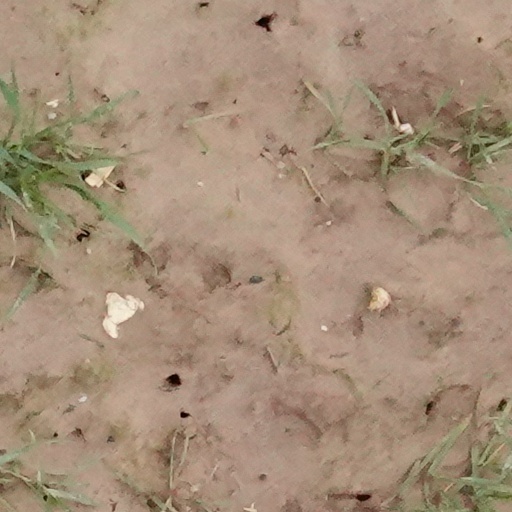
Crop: wheat